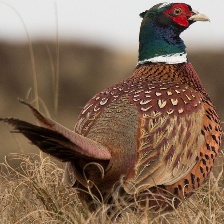
Species: SATYR TRAGOPAN
Scientific name: TRAGOPAN SATYRA